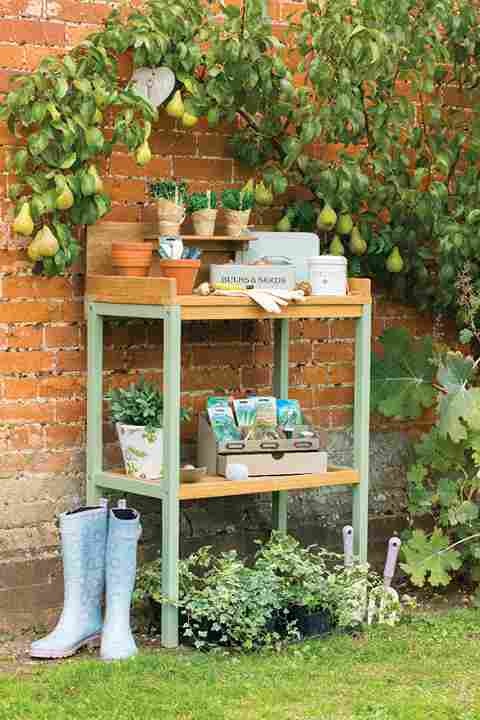
Verdi Potting Table
Delivery estimate time is 4-6 working days. If you love gardening, the Verdi Potting Table is a must-have for your outdoor space. Made from FSC-certified eucalyptus, this sturdy table gives you a solid, stylish spot to work on all your planting projects. Whether you’re repotting plants, planting seeds, or just organizing your gardening tools, this table makes it easy and enjoyable. With its sleek green finish, it blends beautifully into any garden, adding a touch of vintage charm while still being practical. The spacious work surface offers plenty of room to spread out, and the lower shelf is perfect for storing pots, soil, and other essentials. Key Features: Material: FSC-certified eucalyptus Finish: Soft green, weather-resistant coating Design: Spacious tabletop with a handy bottom shelf Assembly: Easy assembly required Dimensions: Ideal for comfortable working height Get ready to make your gardening tasks a whole lot easier (and more stylish!) with the Verdi Potting Table.
Brand: Norfolk Leisure
Category: Home & Garden > Lawn & Garden > Gardening > Gardening Accessories > Potting Benches